Steve Ricchetti

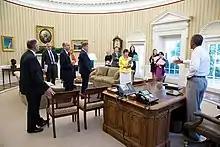
Ricchetti (left) in the Oval Office with senior White House advisors, 2014

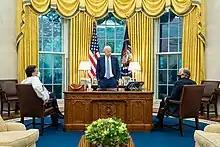
Ricchetti with President Joe Biden and Ron Klain in the Oval Office, 2021

Ricchetti led the Blue Cross and Blue Shield Association's political department from 1987 to 1989 and was executive director of the Democratic Senatorial Campaign Committee from 1990 to 1992. In the latter role, Ricchetti oversaw the upset victory of Democratic candidate Harris Wofford in the 1991 special election for Senate in Pennsylvania.